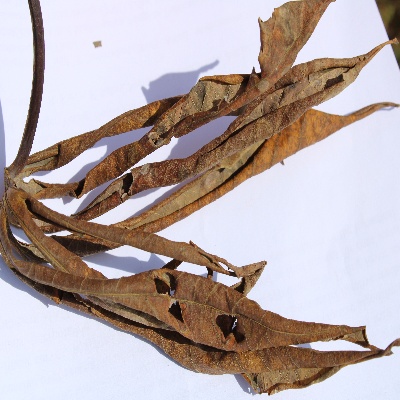
Crop: Cassava
Condition: bacterial blight